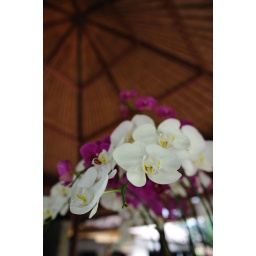
orchid flowers under the balinese cottage roof